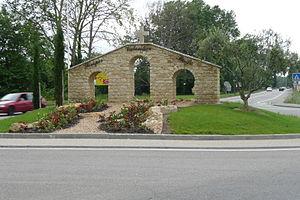
Carrefour giratoire à Sorgues (Vaucluse).
Sorgues est une commune française située dans le département de Vaucluse, en région Provence-Alpes-Côte d'Azur.